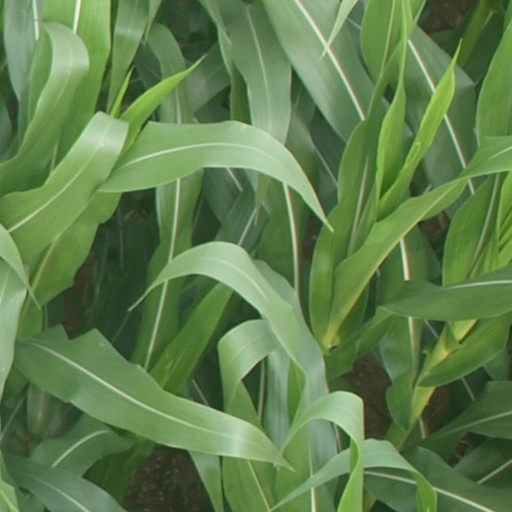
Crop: maize; corn